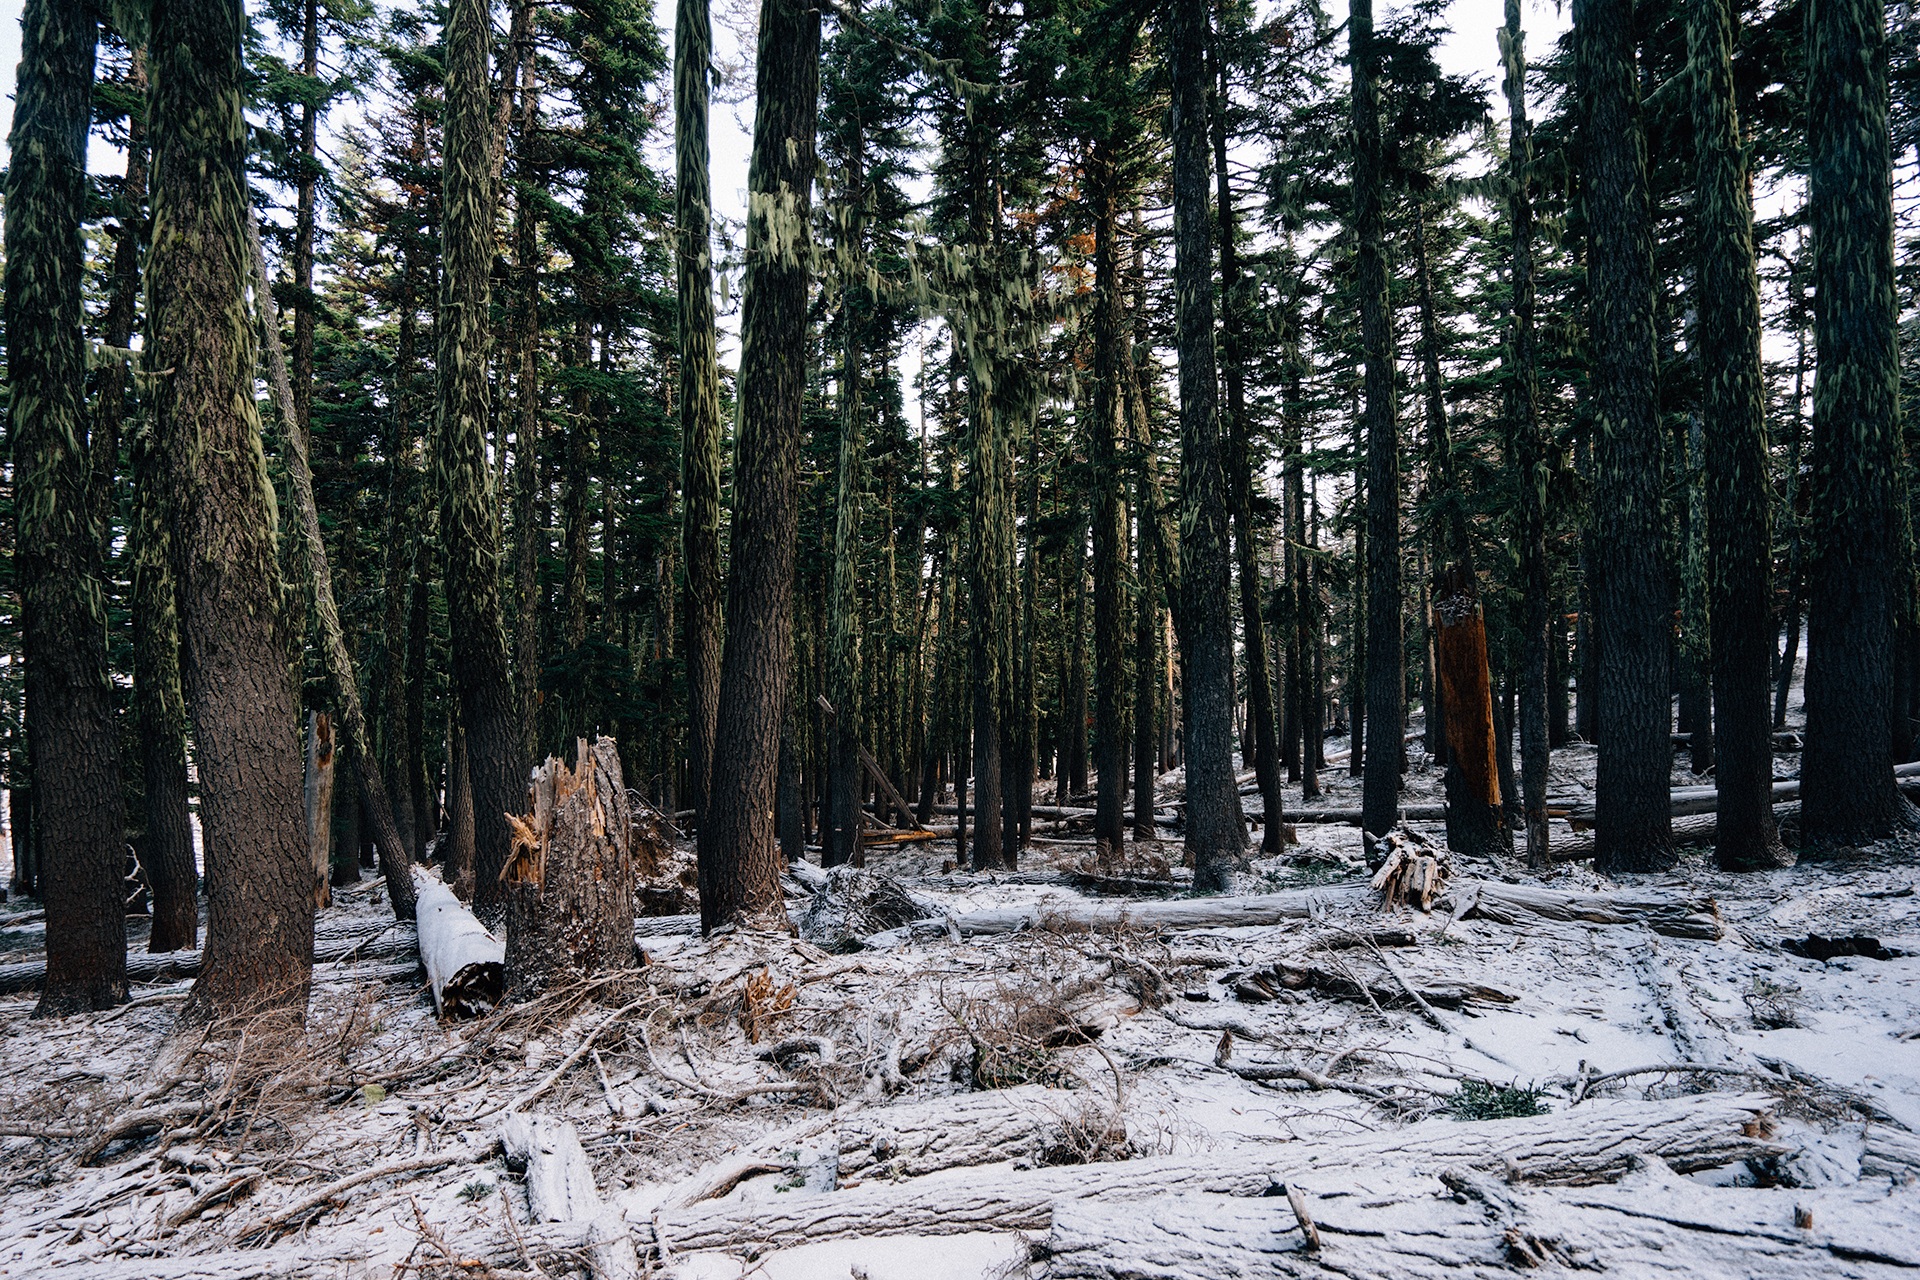
tree, nature, forest, wilderness, snow, cold, winter, plant, wood, hiking, trail, moss, dark, wild, frozen, ridge, trees, outdoors, woods, spruce, trekking, logs, branches, woodland, habitat, ecosystem, biome, natural environment, woody plant, temperate coniferous forest